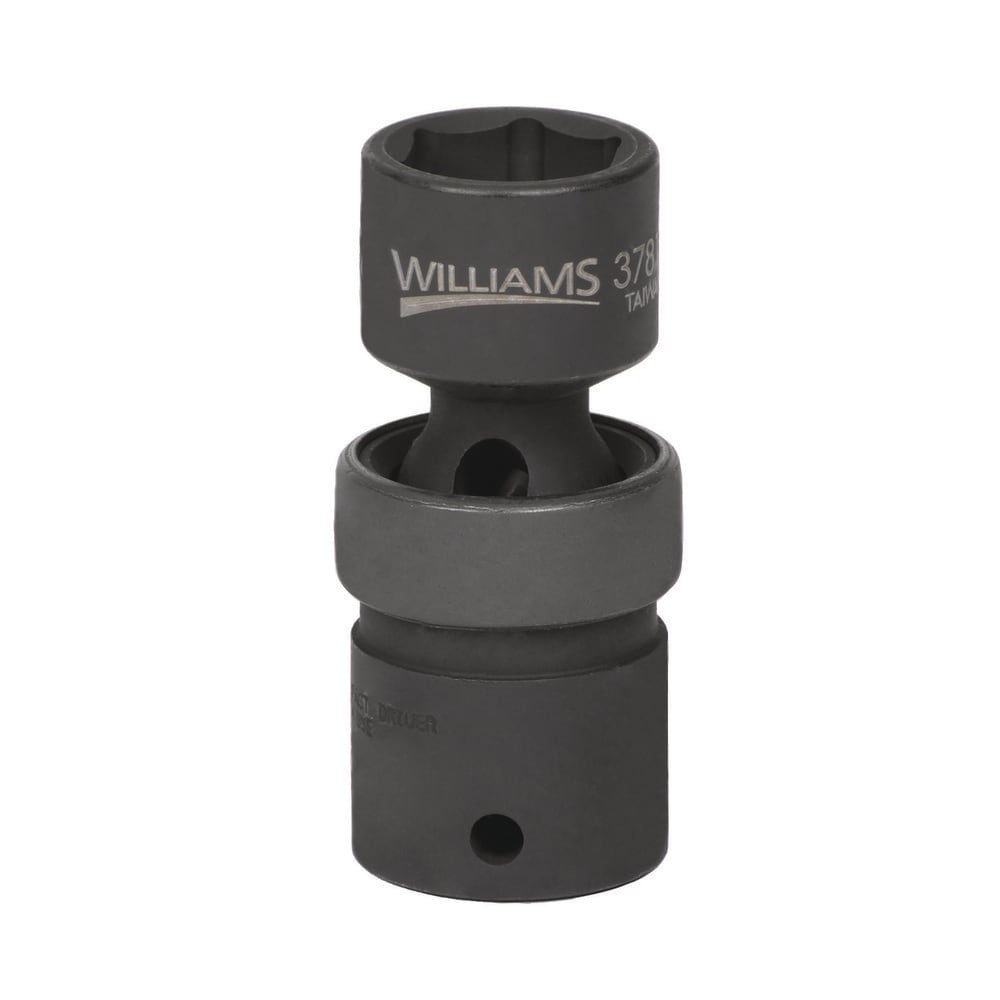
Impact Socket: 1/2" Drive, 17 mm Socket, Hex Drive
Item #: 54386925 Brand: Williams Model #: 37817 Product Specifications Drive Size 1/2 Socket Size (mm) 17 Number Of Points 6 Drive Style Hex Length Type Standard Overall Length (mm) 69.85 Material Steel Finish Black Oxide Insulated No Non-sparking No Style Square ASME Spec B107.2 ANSI Spec B107.2 Warranty Mfr's Limited Warranty UNSPSC Code 27111704
Brand: Williams
Category: Hardware > Tools > Wrenches > Socket Wrenches